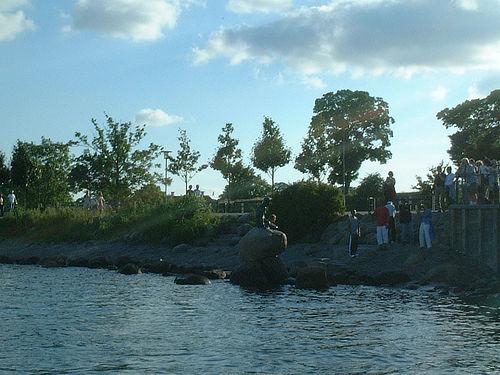
Weather: cloudy or overcast